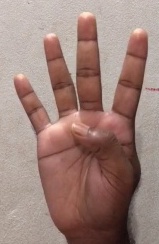
ASL sign: 4